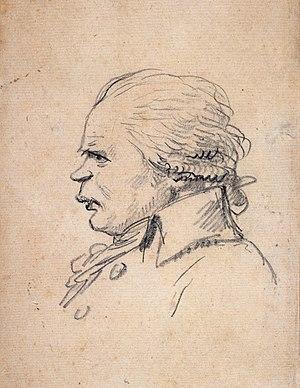
Croquis de Danton à la Convention par David.
Georges Jacques Danton, dit aussi d'Anton, né le 26 octobre 1759 à Arcis-sur-Aube et mort guillotiné le 5 avril 1794 à Paris, est un avocat au Conseil du Roi et un homme politique français, ministre de la Justice.